James G. Blaine Mansion

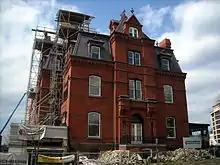
The mansion during the $20 million renovation, 2009.

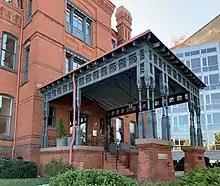
Massachusetts Avenue entrance

During World War I the house was used as a meeting house for the United Service Club, a social gathering place for military officers when the Army and Navy Club became too crowded. In late 1920, the house was sold by Gladys O. Mitchell to Henry B. Spencer for $90,000. The following year Spencer converted the building into an apartment house with servants' quarters on the top floor. During the renovation, there were significant changes to the interior and exterior designs. The main staircase was removed, the porch facing the west side of the property was removed, and the entrance on 20th Street was removed. Spencer added a four-story glass addition to the northwest corner of the house and plans were made for seven storefronts to be added. Only three of these were built, facing P Street, in a newly built one-story addition designed by architect George N. Ray.